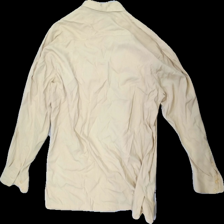
View: back
Type: Shirt
Category: Ladies
Brand: Not in the list
Brand text on label: Jennifer
Colors: Yellow
Material: 70% Viscose 30% Polyester
Cut: Regular
Size: 42
Season: All
Stains: Minor
Damage: stain
Damage location: middle right
Damage 2: stain
Damage 2 location: middle center
Price range: <50
Recommended usage: Export
Description: yellow shirt